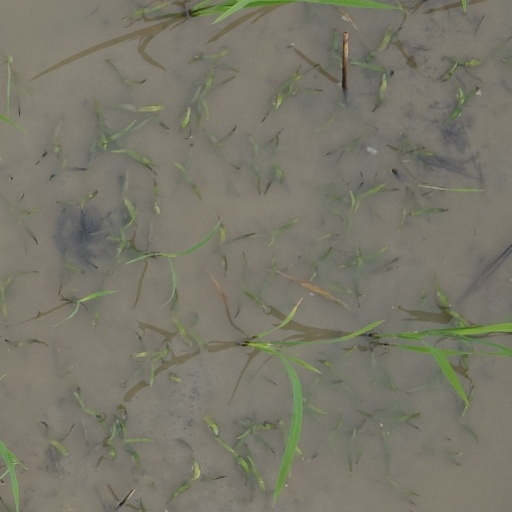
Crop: rice